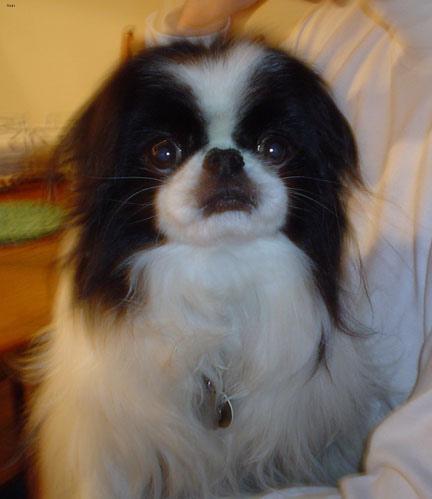
japanese chin